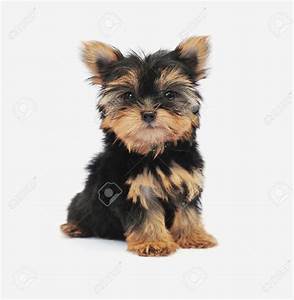
Label: cane